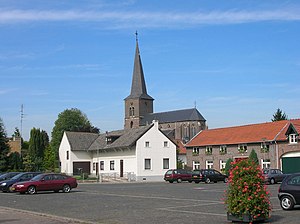
Onderbanken / Galleri
Onderbanken er en kommune og en by, beliggende i den sydlige provins Limburg i Nederlandene. Kommunens areal er på 21,24 km², og indbyggertallet er på 7.873 pr. 1. januar 2016